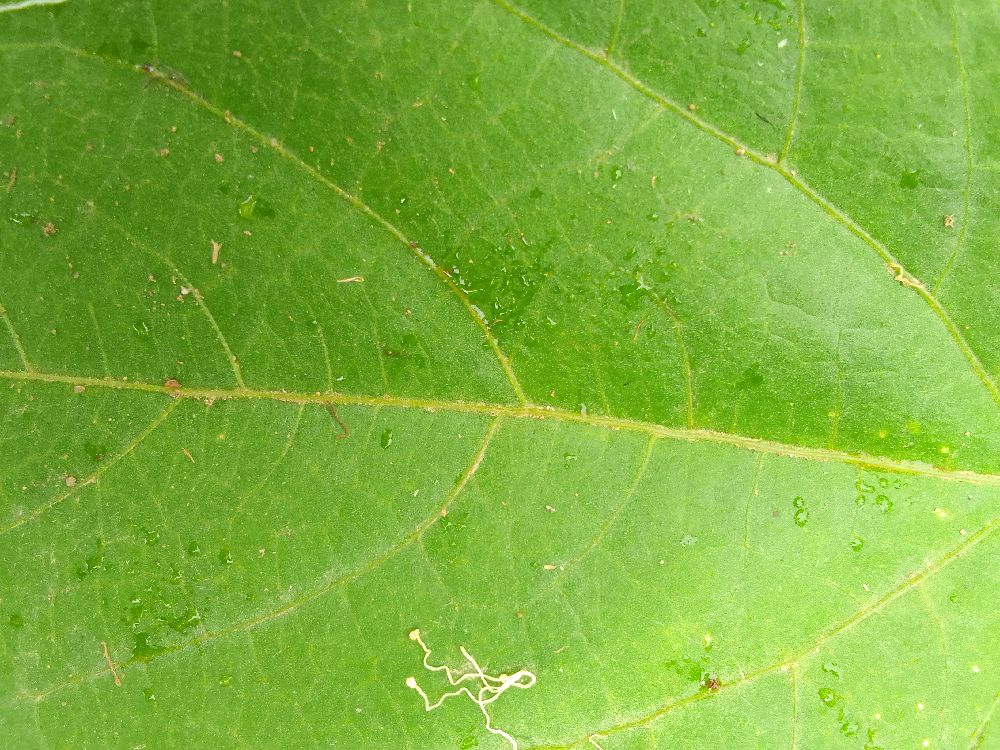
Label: healthy